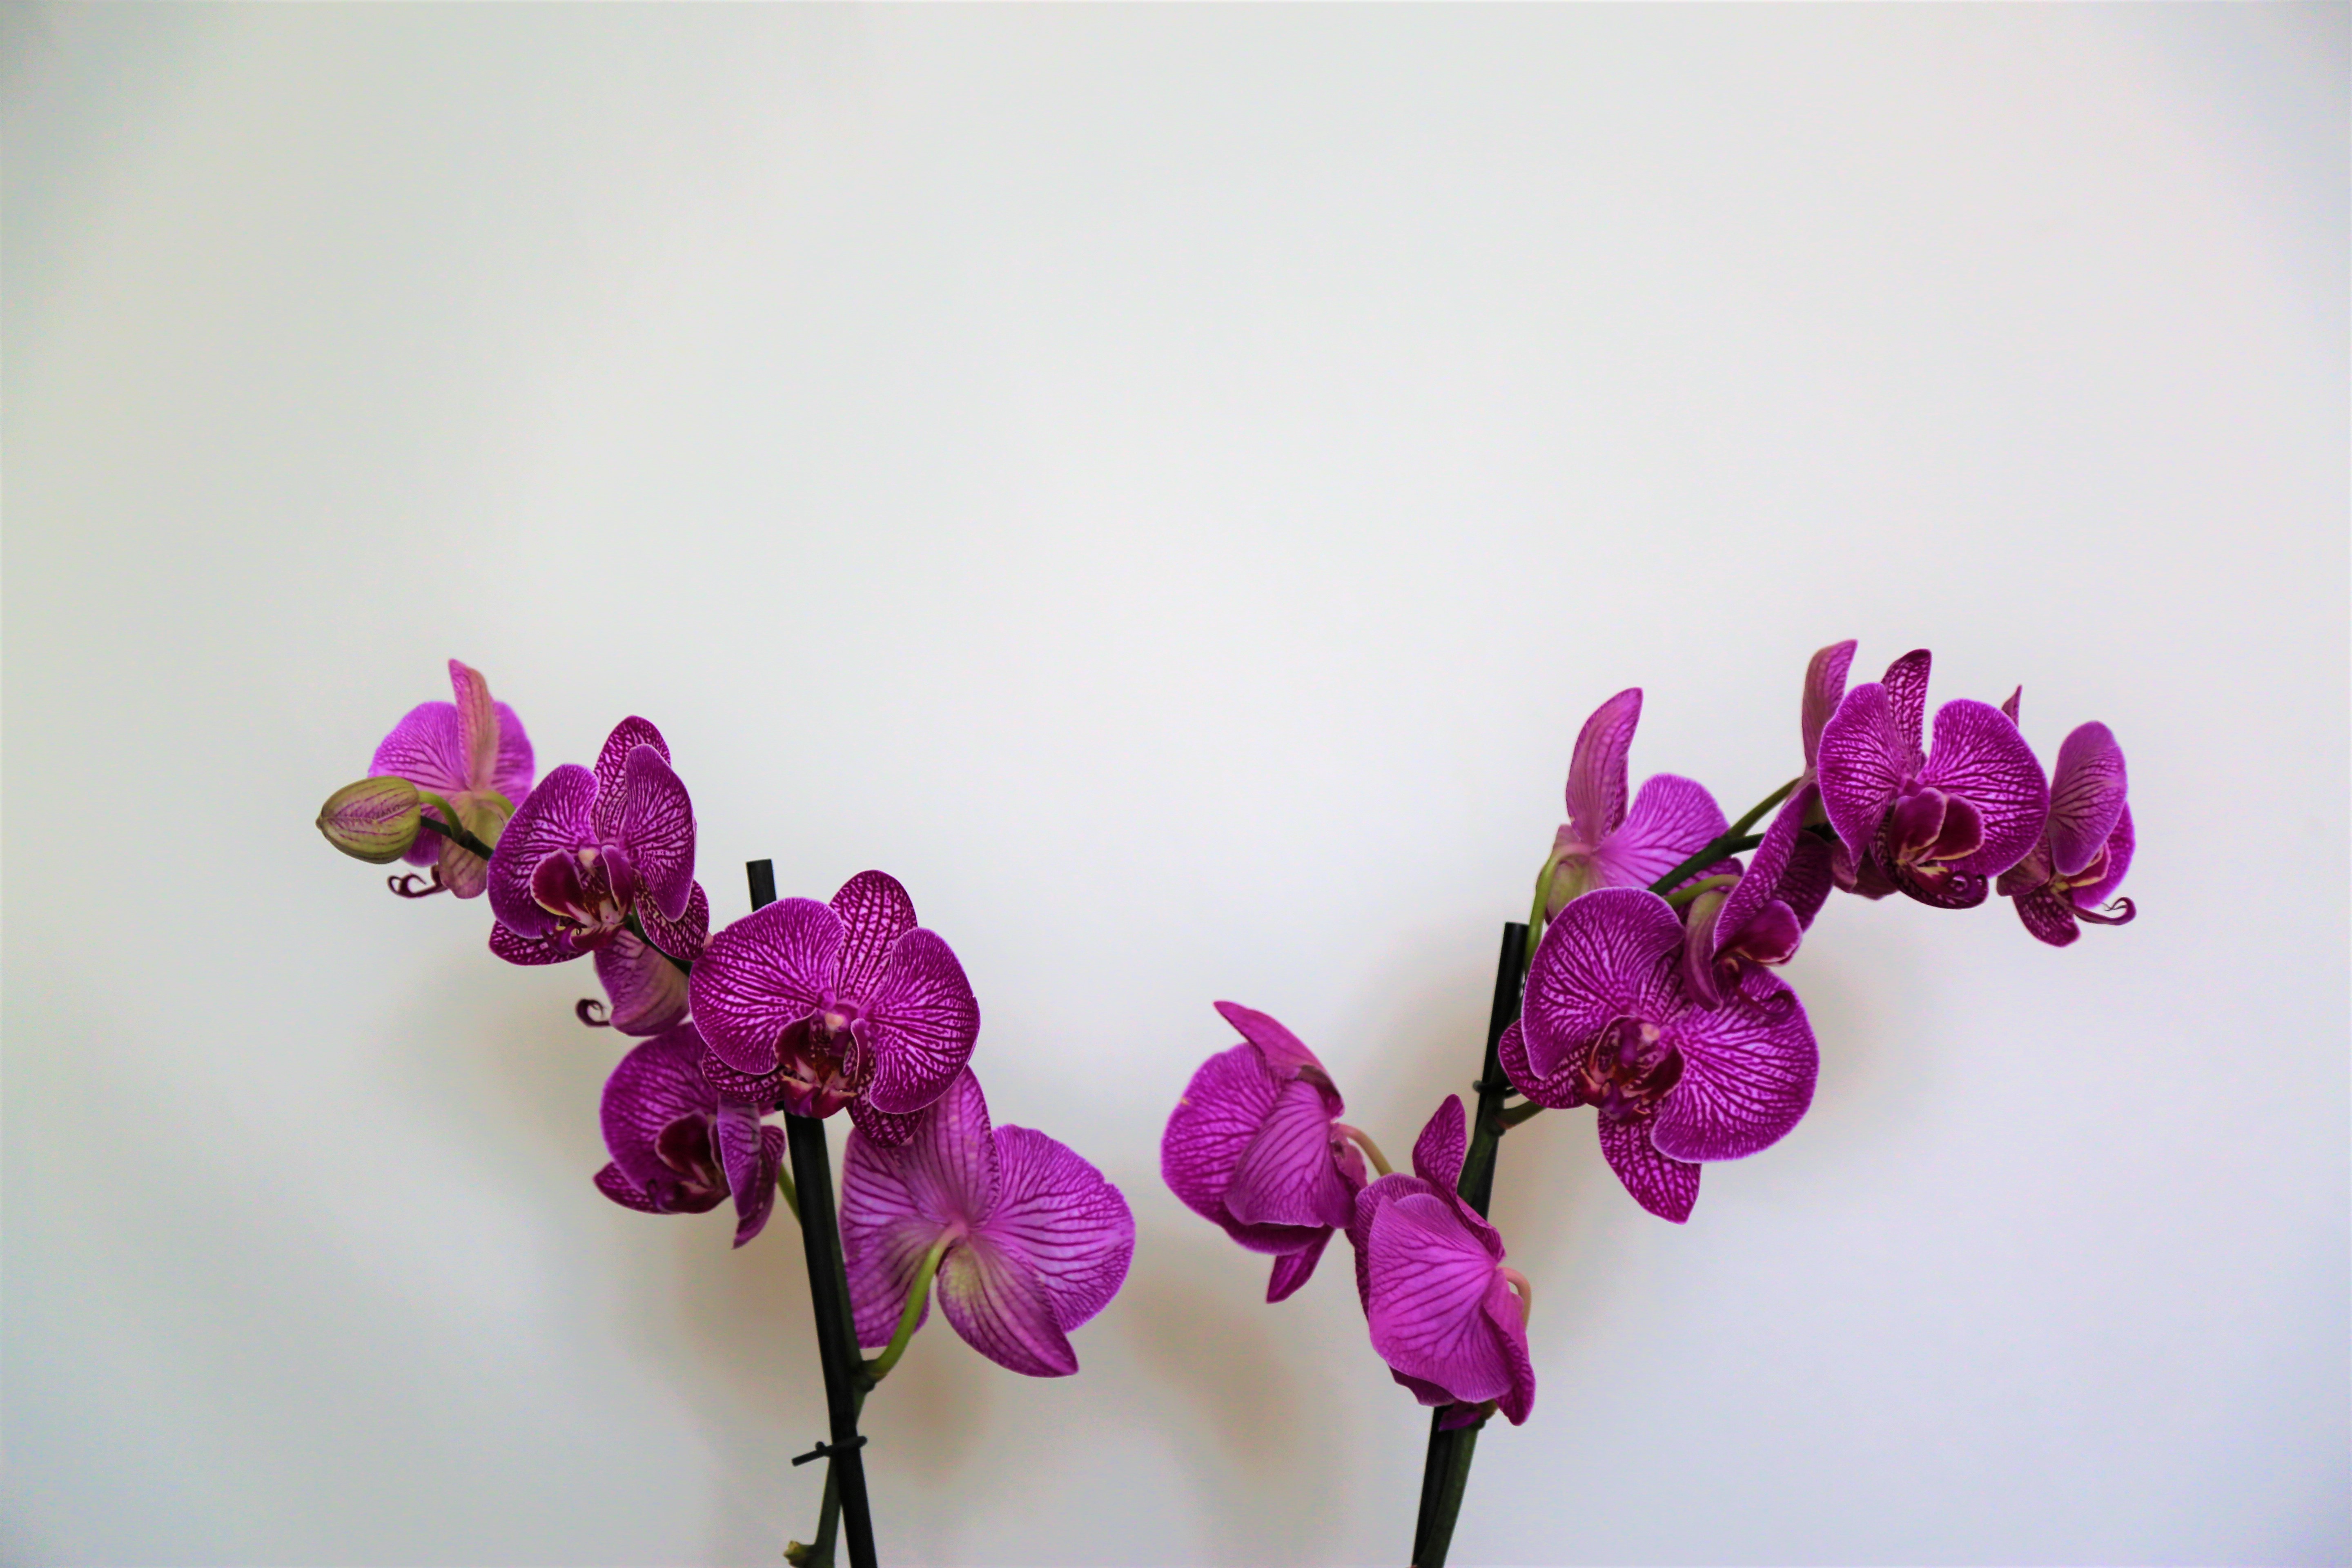
flower, spring, nature, plant, purple, violet, pink, flowering plant, magenta, petal, cut flowers, moth orchid, artificial flower, orchid, branch, herbaceous plant, orchids of the philippines, dendrobium, cattleya, iris, plant stem, wildflower, sweet peas